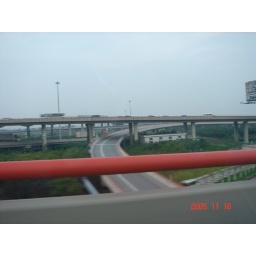
elevated road = highway in china